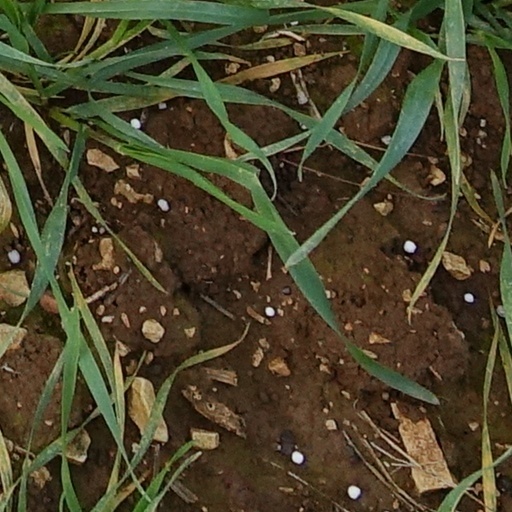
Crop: wheat